Catherine De Léan

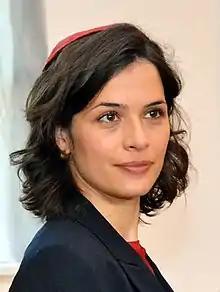
Catherine De Léan in 2015

Catherine De Léan (born April 27, 1980) is a Canadian actress. She is most noted for her role in the film "Nuit #1", for which she was a Genie Award nominee for Best Actress at the 32nd Genie Awards in 2012.